Loyalty to Loyalty

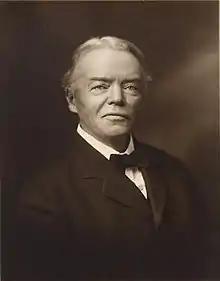
The album's title comes from the paper of the same name by American philosopher Josiah Royce.

"Loyalty to Loyalty"s title comes from a paper of the same name by American philosopher Josiah Royce, in which he challenged Friedrich Nietzsche's ideas about "will to power" and the übermensch, "saying that the ultimate pursuit of mankind should be to live in community and embrace each other, not to try to trample each other and rise to the top." Maust said that he could relate to that phrase with the band saying that it's "very similar to how [we] conduct ourselves, the way that [we] write songs and the way that [we] view each other in the band. No one person is writing for the other person, but we are loyal to each other. We're loyal to loyalty." For the recording process, Maust explained that they took four months to experiment with deeper and grittier sounds they were comfortable with, compared to the first record that took eight days to create that carried "a much more polished, for-radio sound." He also commented that the overall dark tone throughout the album was the cause of constant touring across Europe, but said that it did more good than harm for the band because it led to them crafting songs that weren't written from the perspective of being on the road.